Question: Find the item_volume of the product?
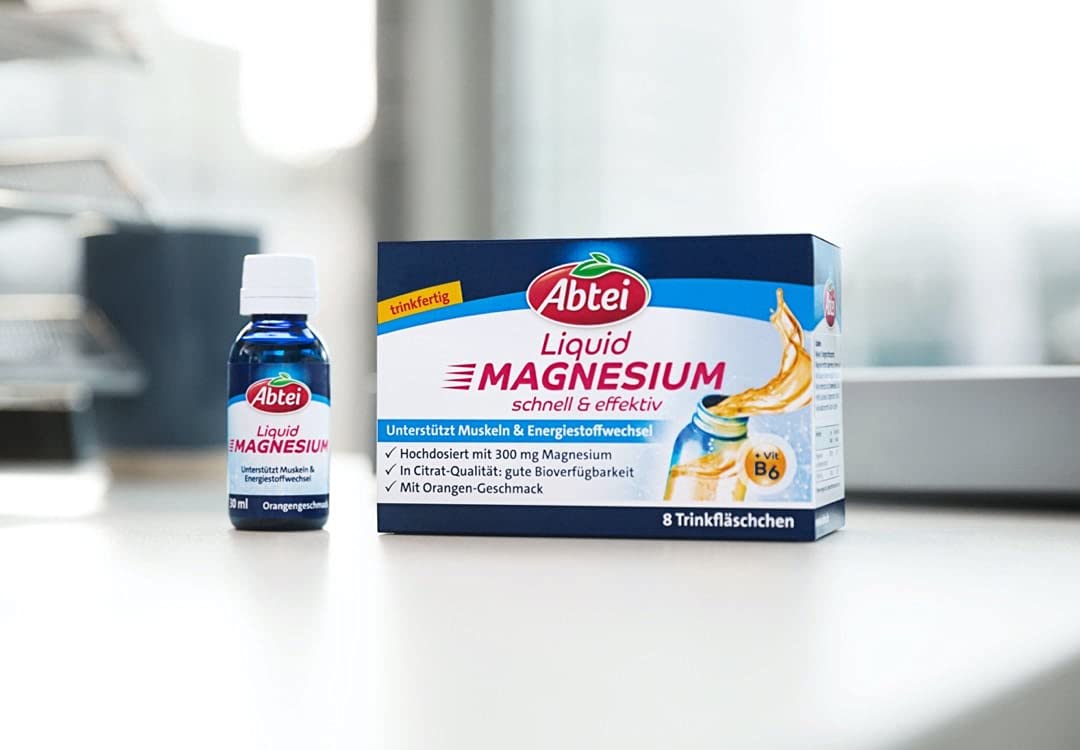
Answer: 30.0 millilitre